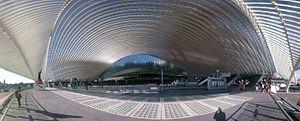
La chronologie de l'Histoire de la Wallonie donne des clés pour mieux comprendre l'histoire de la Wallonie, l'histoire des peuples qui ont vécu ou vivent dans l'actuelle Wallonie.